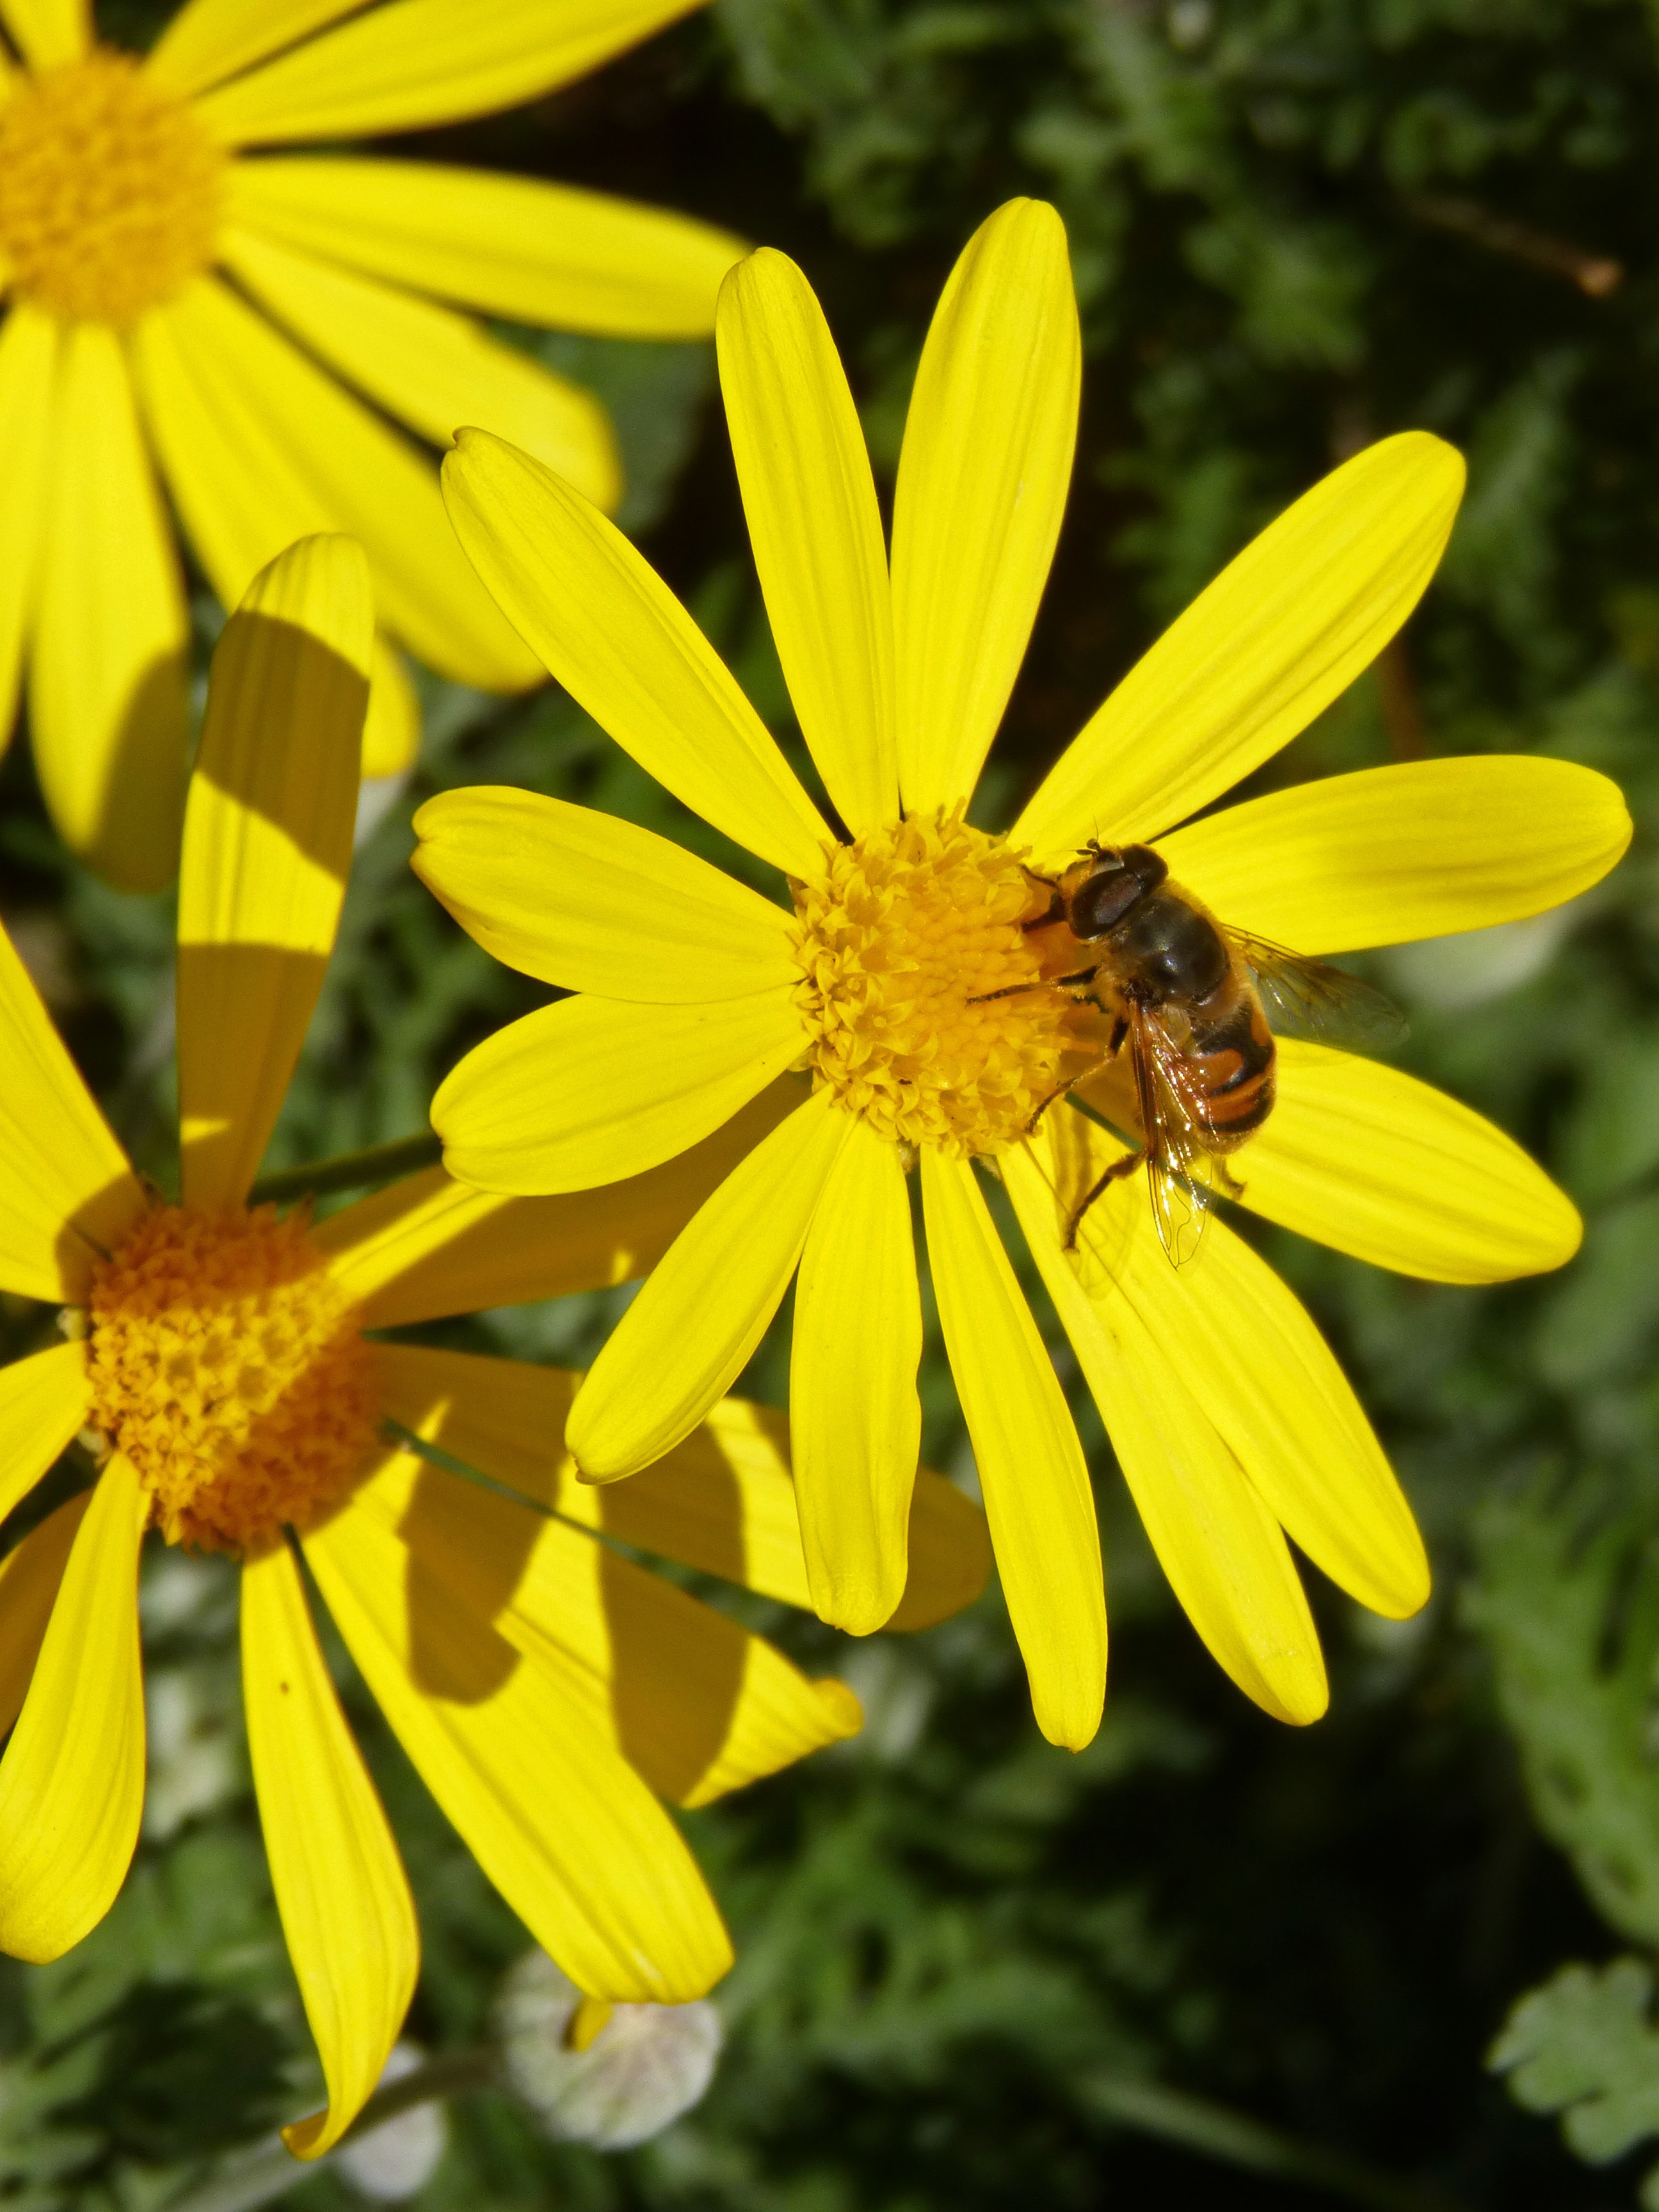
nature, plant, meadow, flower, petal, herb, insect, botany, yellow, flora, fauna, wildflower, drone, bee, nectar, macro photography, flowering plant, libar, daisy family, yellow daisy, oxeye daisy, annual plant, land plant